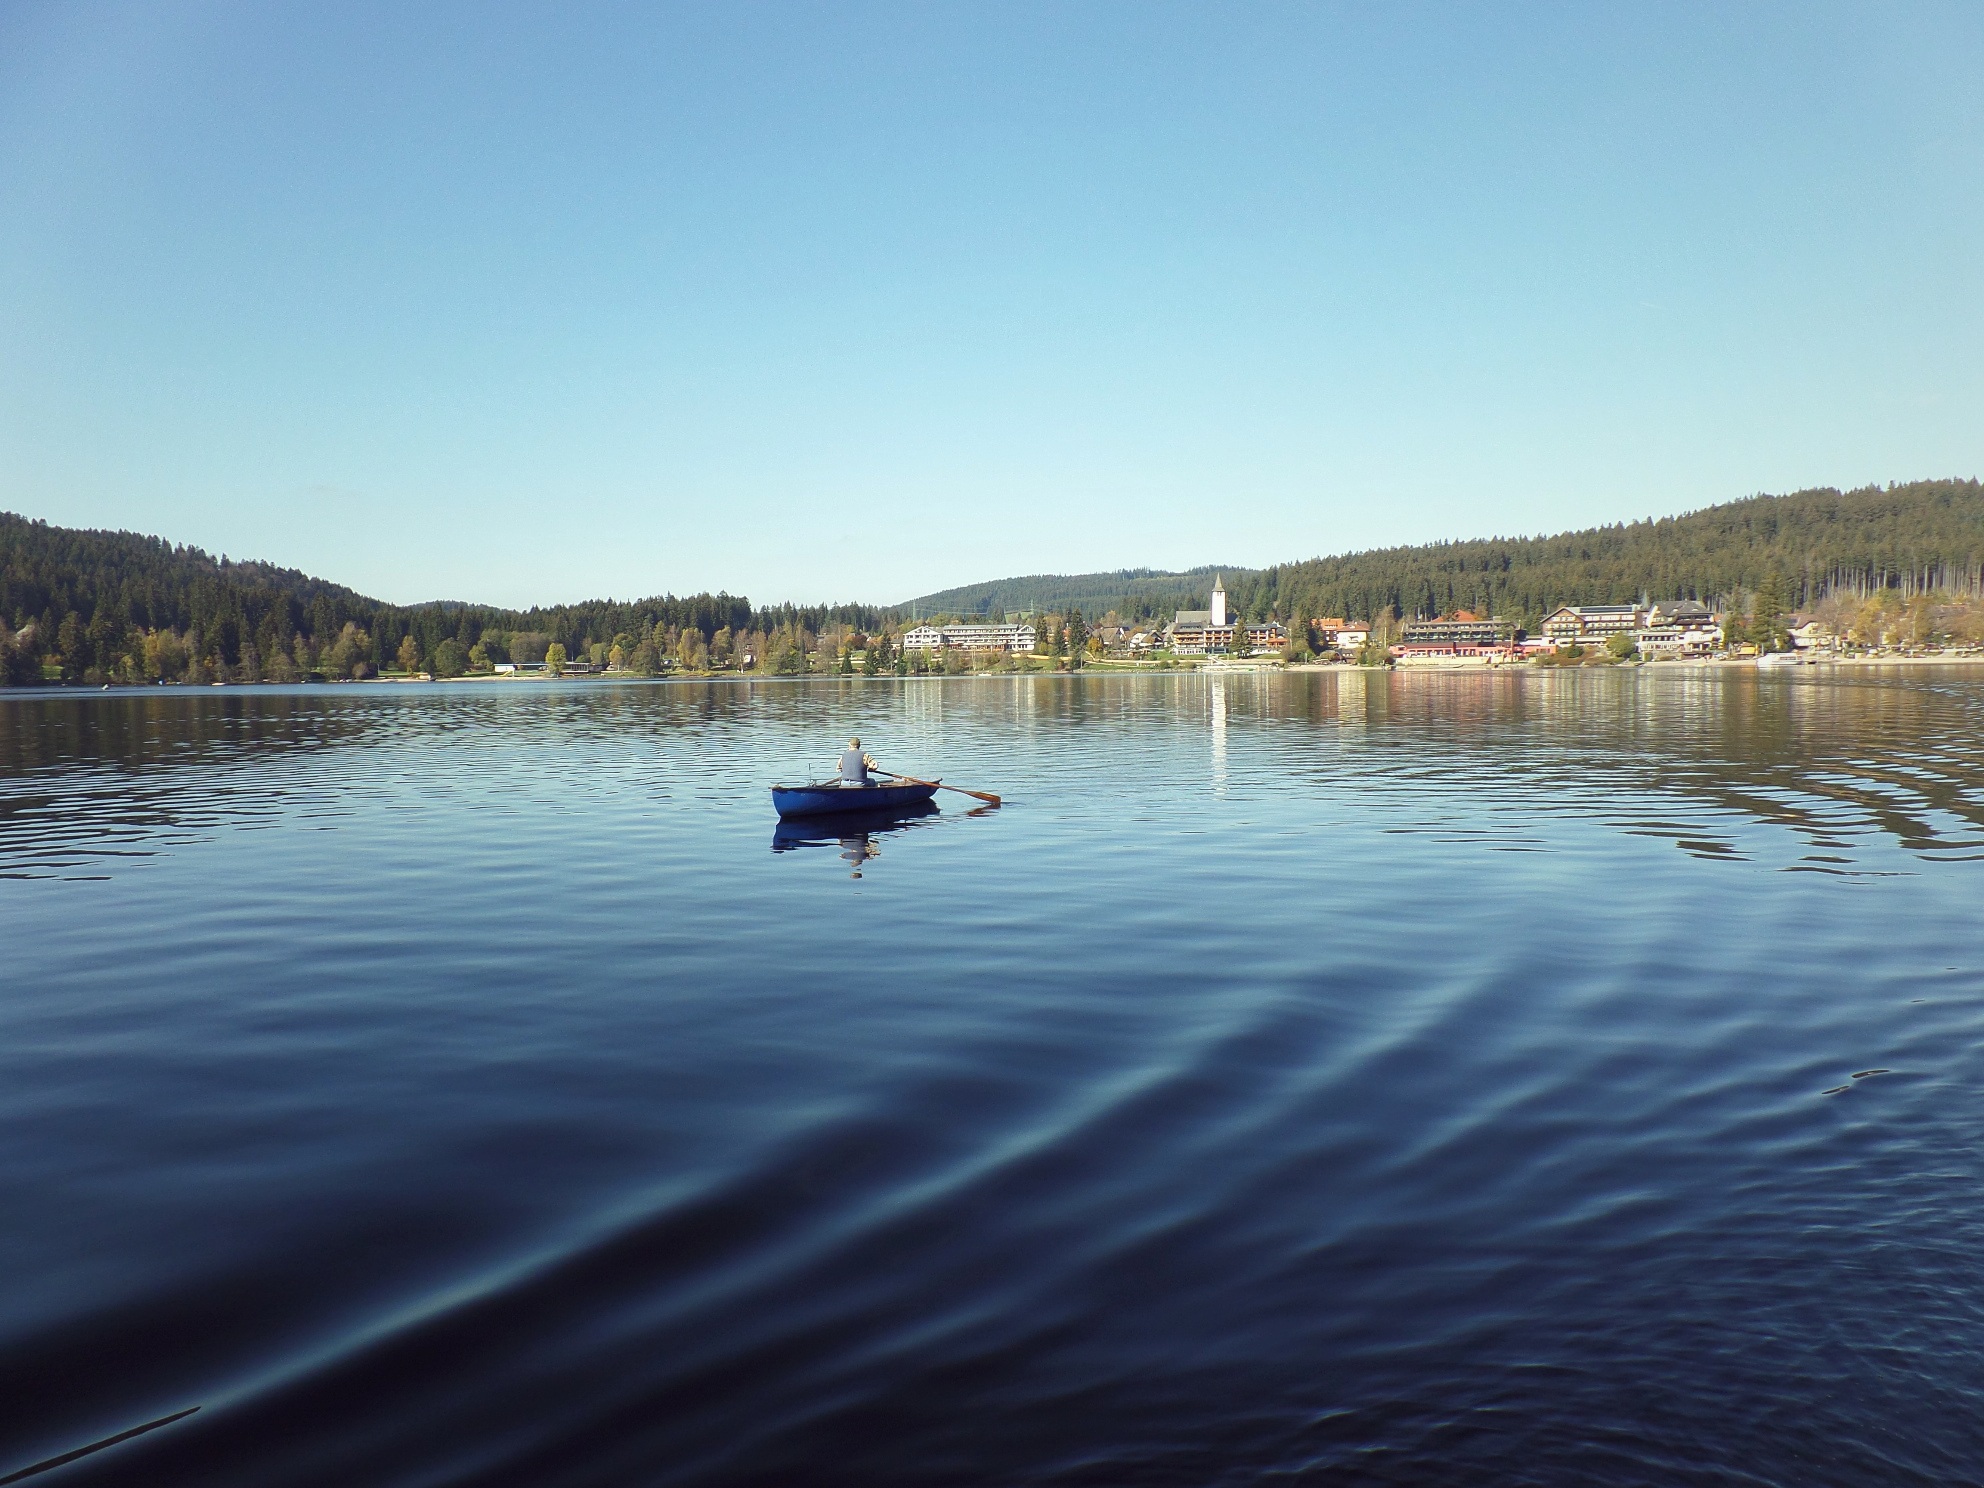
sea, water, nature, dock, boat, wave, lake, river, paddle, vehicle, bay, reservoir, boating, channel, watercraft, rowing, mood, loch, waters, black forest, titisee, rower, watercraft rowing